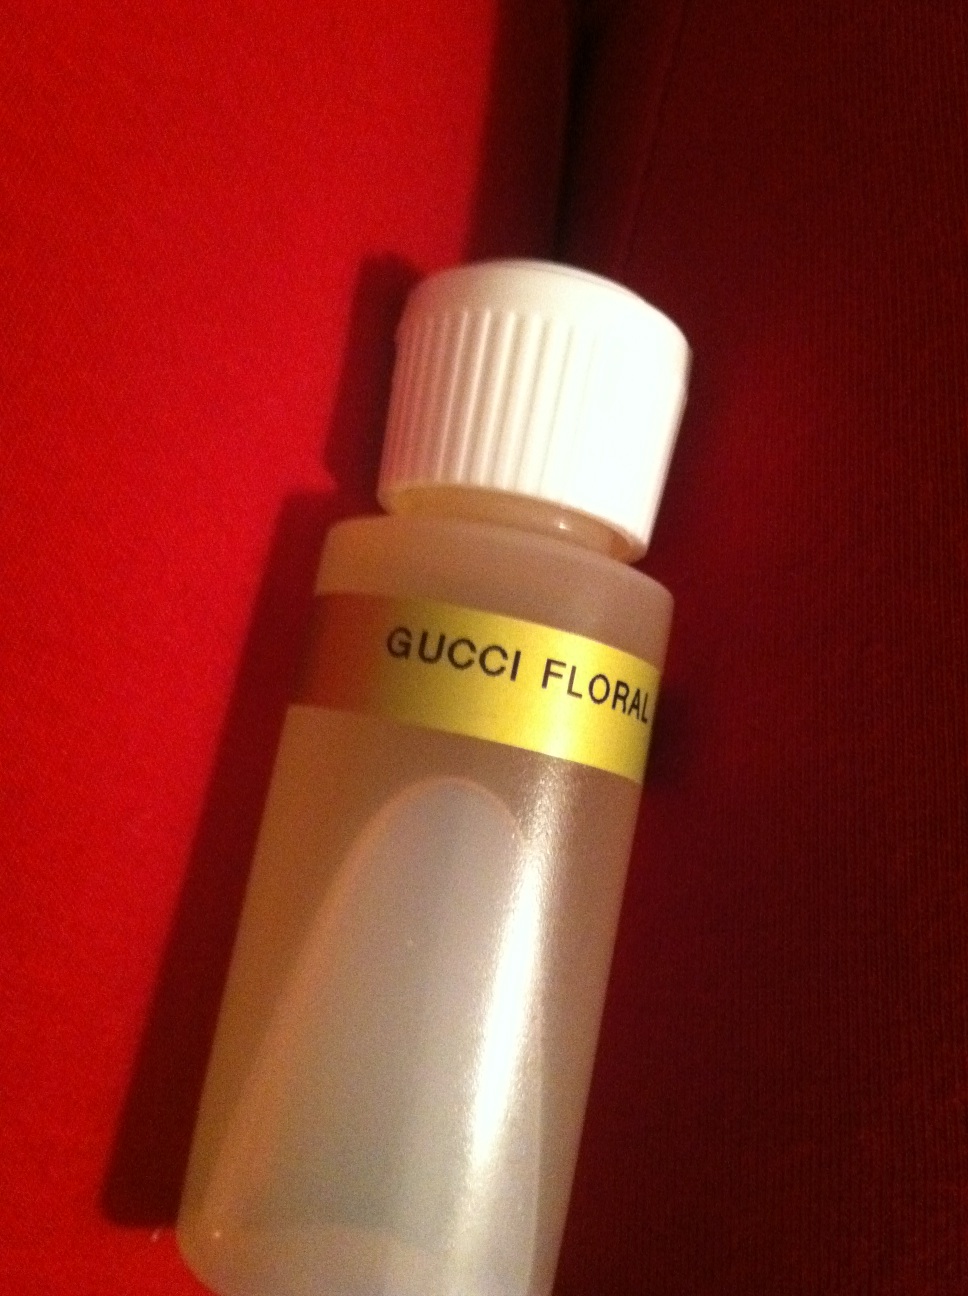Question: What fragrance is this? What fragrance is this?
Answer: gucci floral